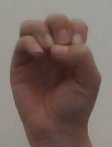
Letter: ha